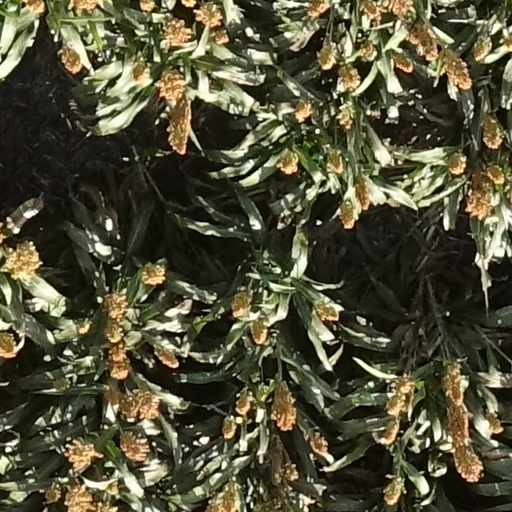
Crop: sorghum